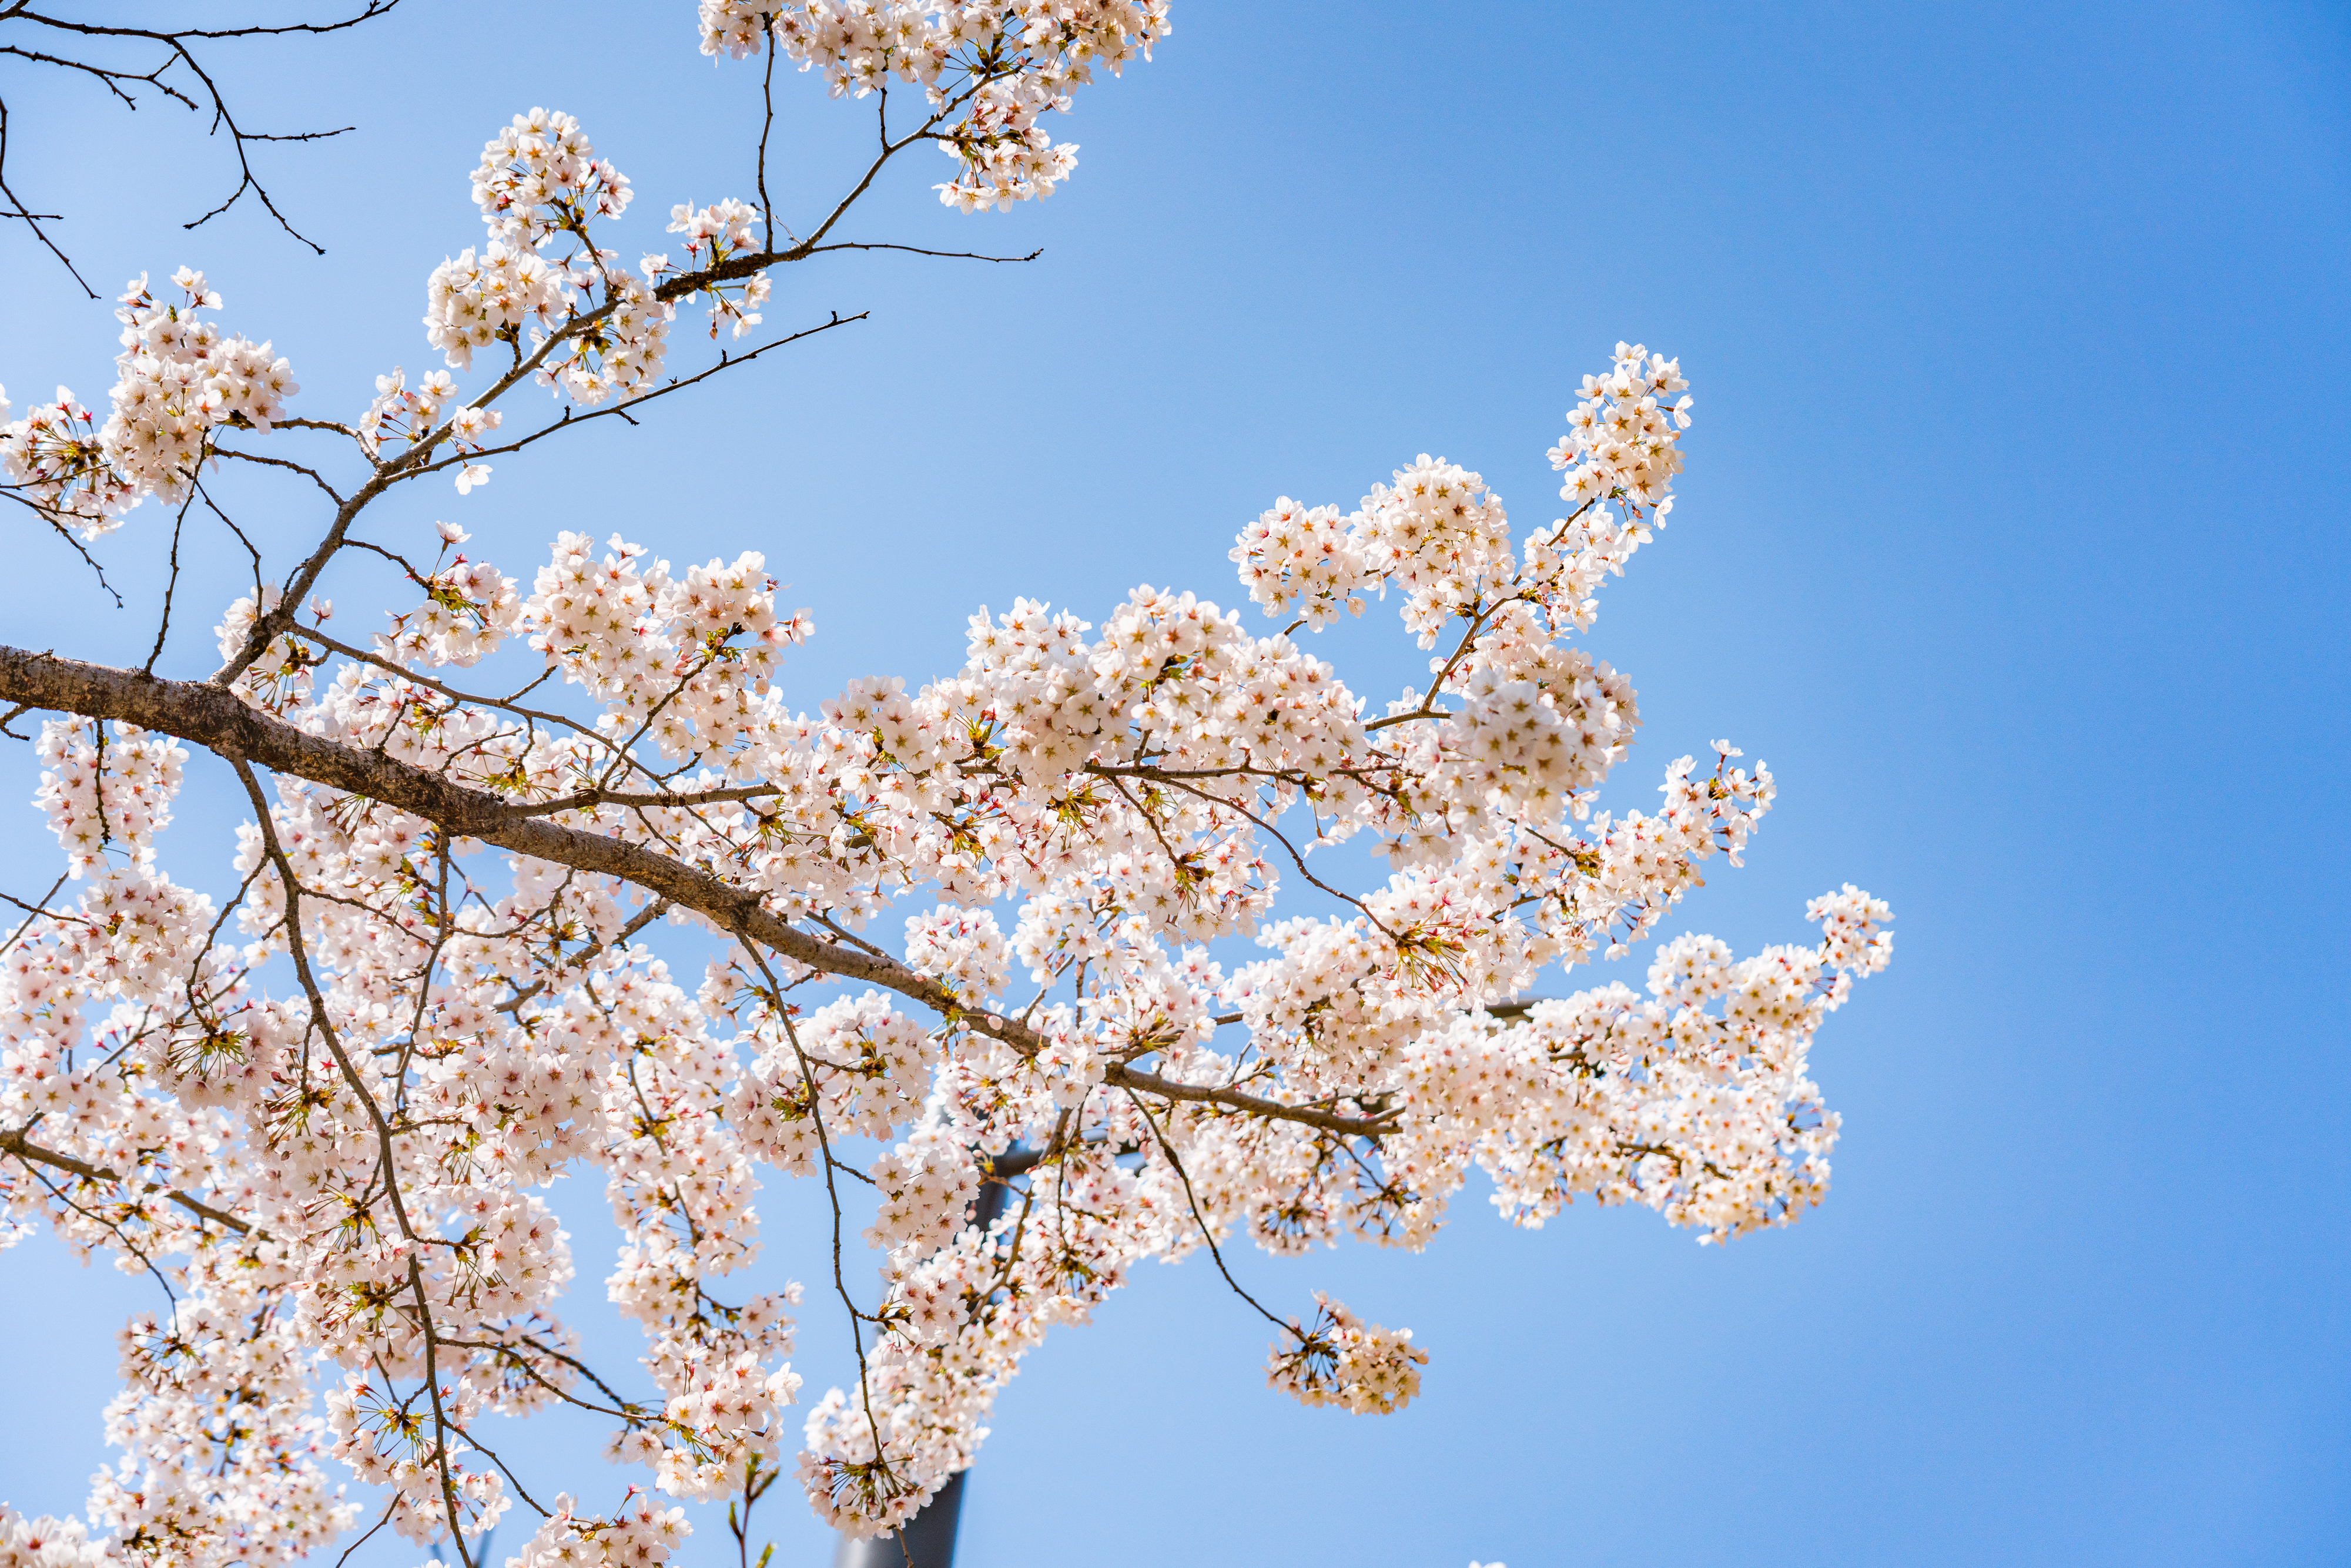
Yongdap Station, korea, seoul, spring, flowers, cherry blossoms, flower trees, branch, blue, sky, daytime, flower, twig, petal, blossom, botany, beauty, cherry blossom, stock photography, malus, prunus